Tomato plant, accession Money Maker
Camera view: tilt-top (135 deg); turntable rotation: 270 degrees
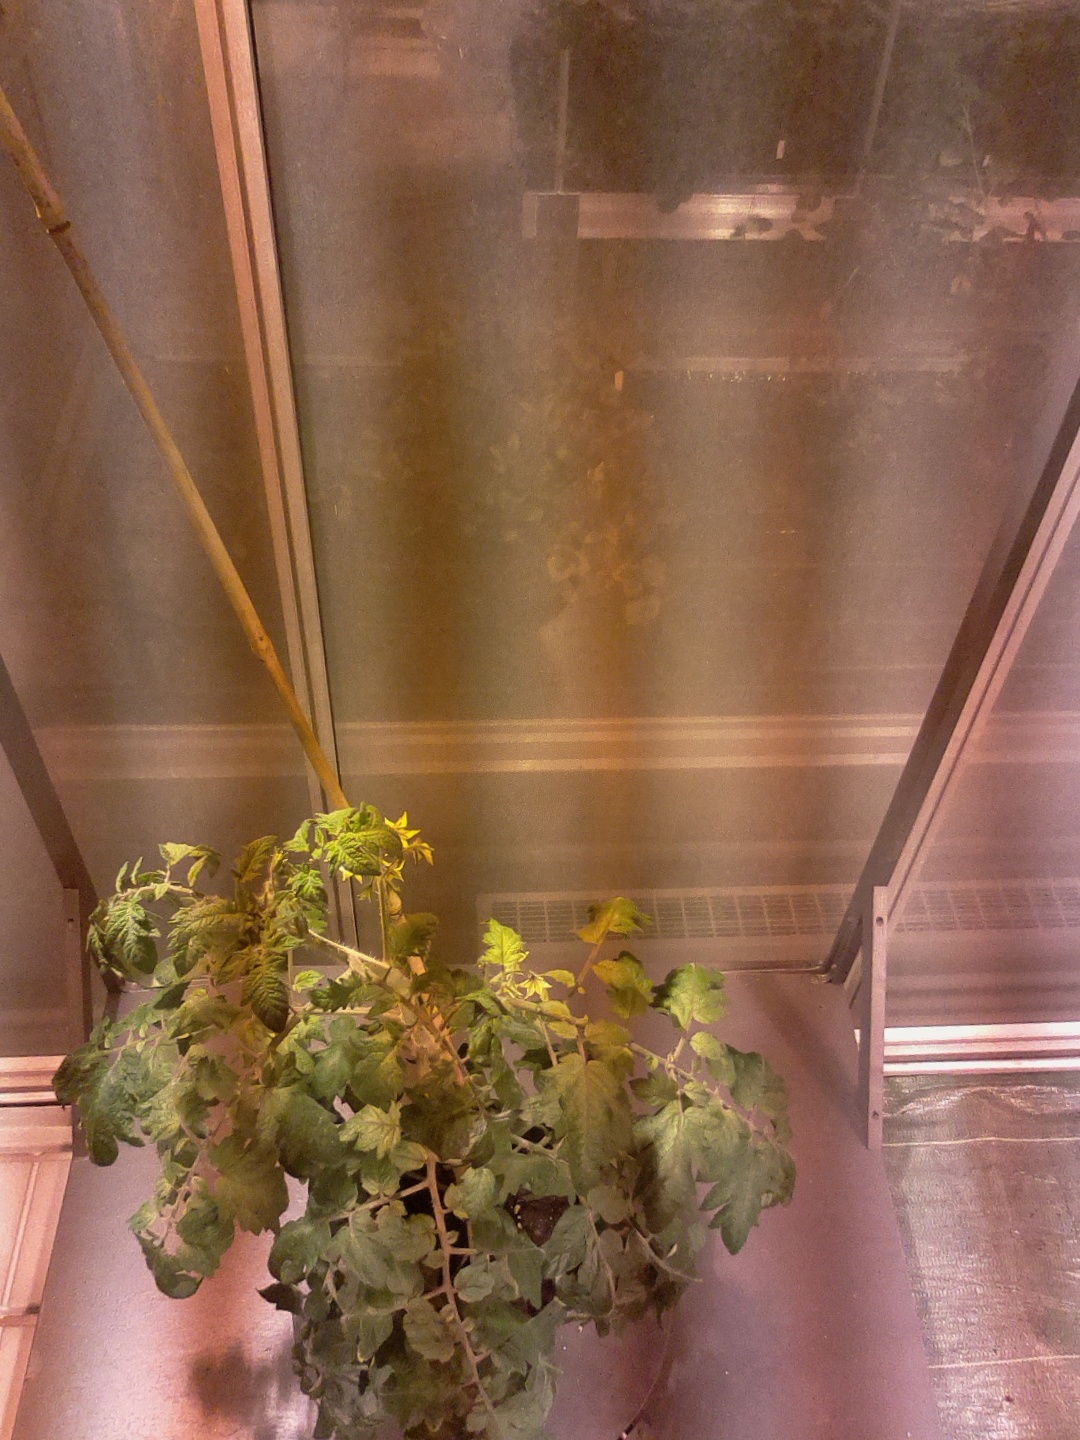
BBCH growth stage 68: Full flowering, 80%-90% of flowers open, more petals falling